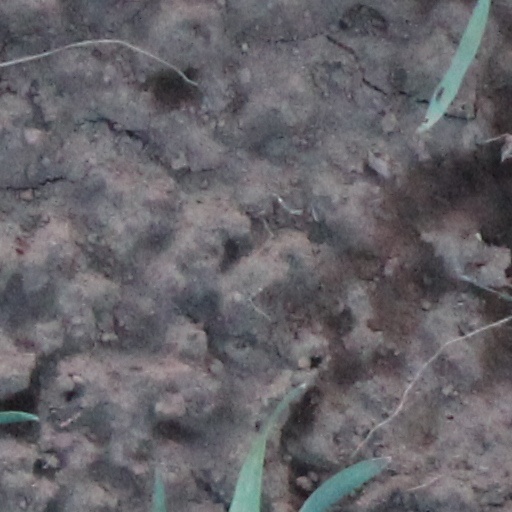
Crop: wheat